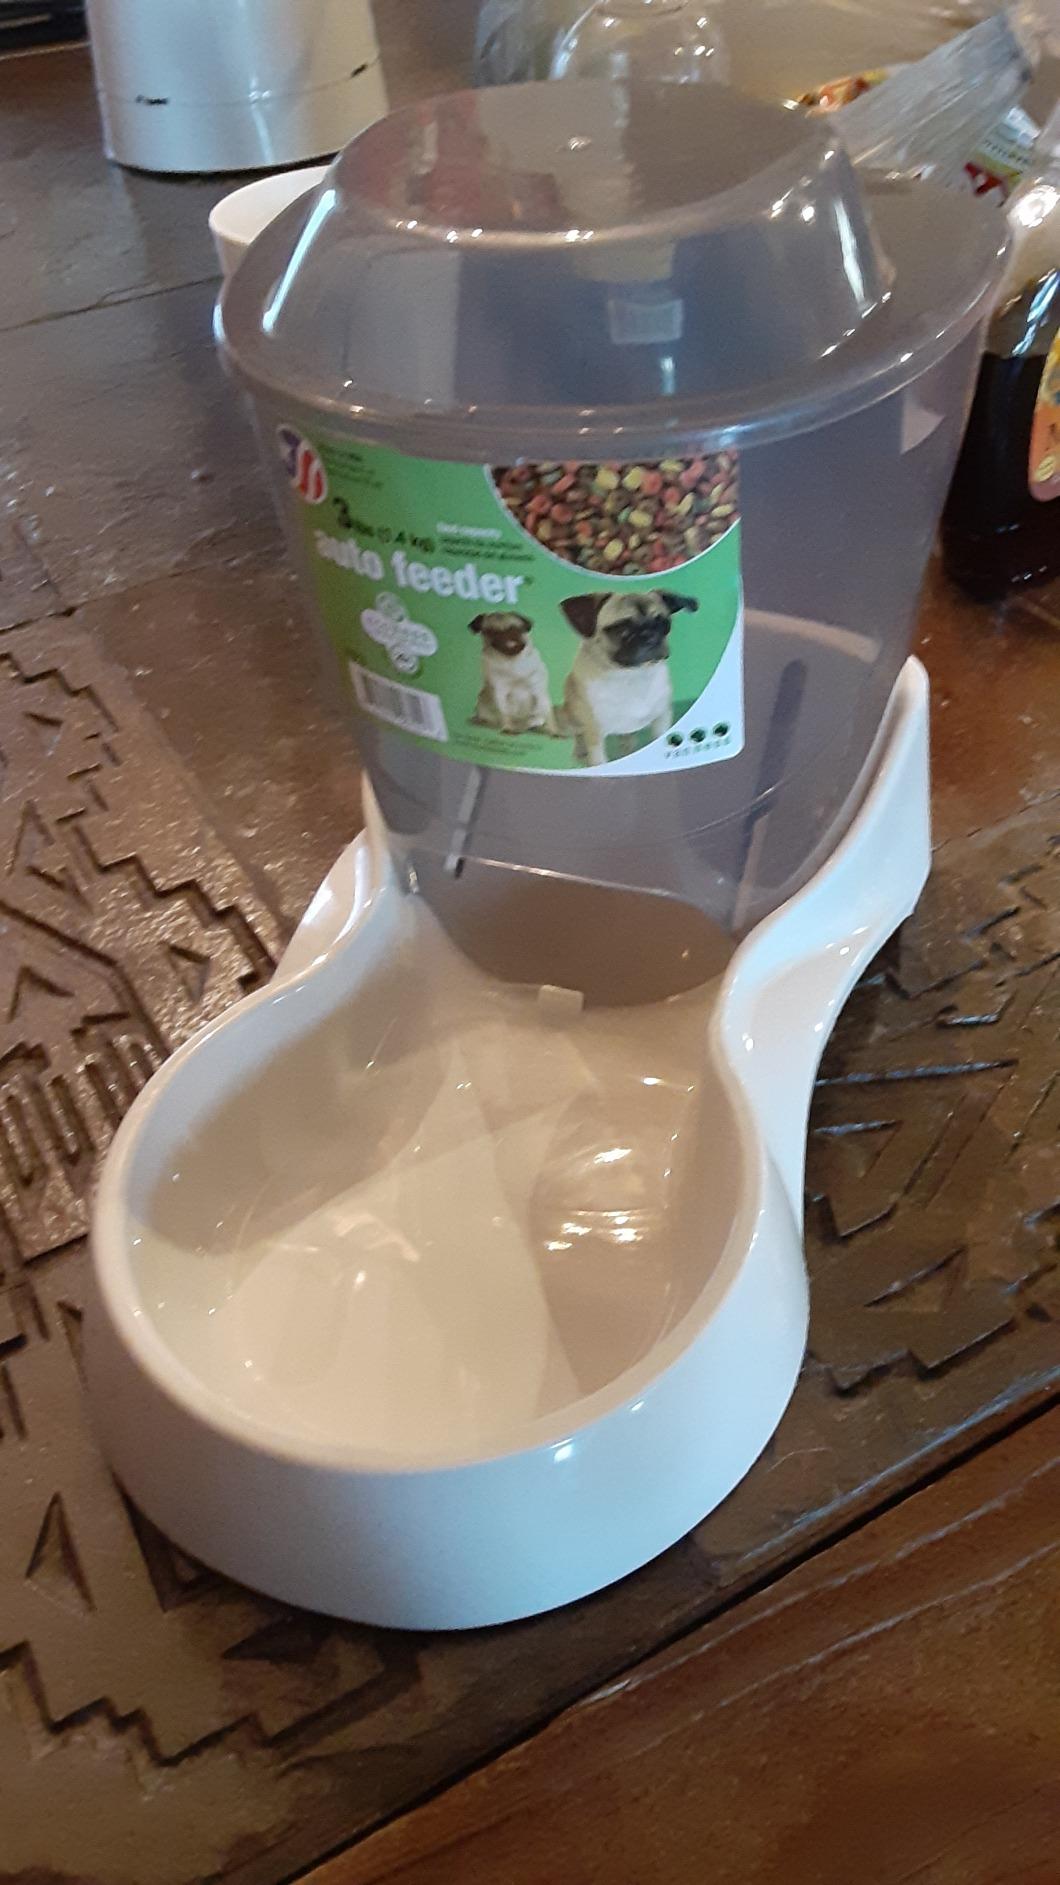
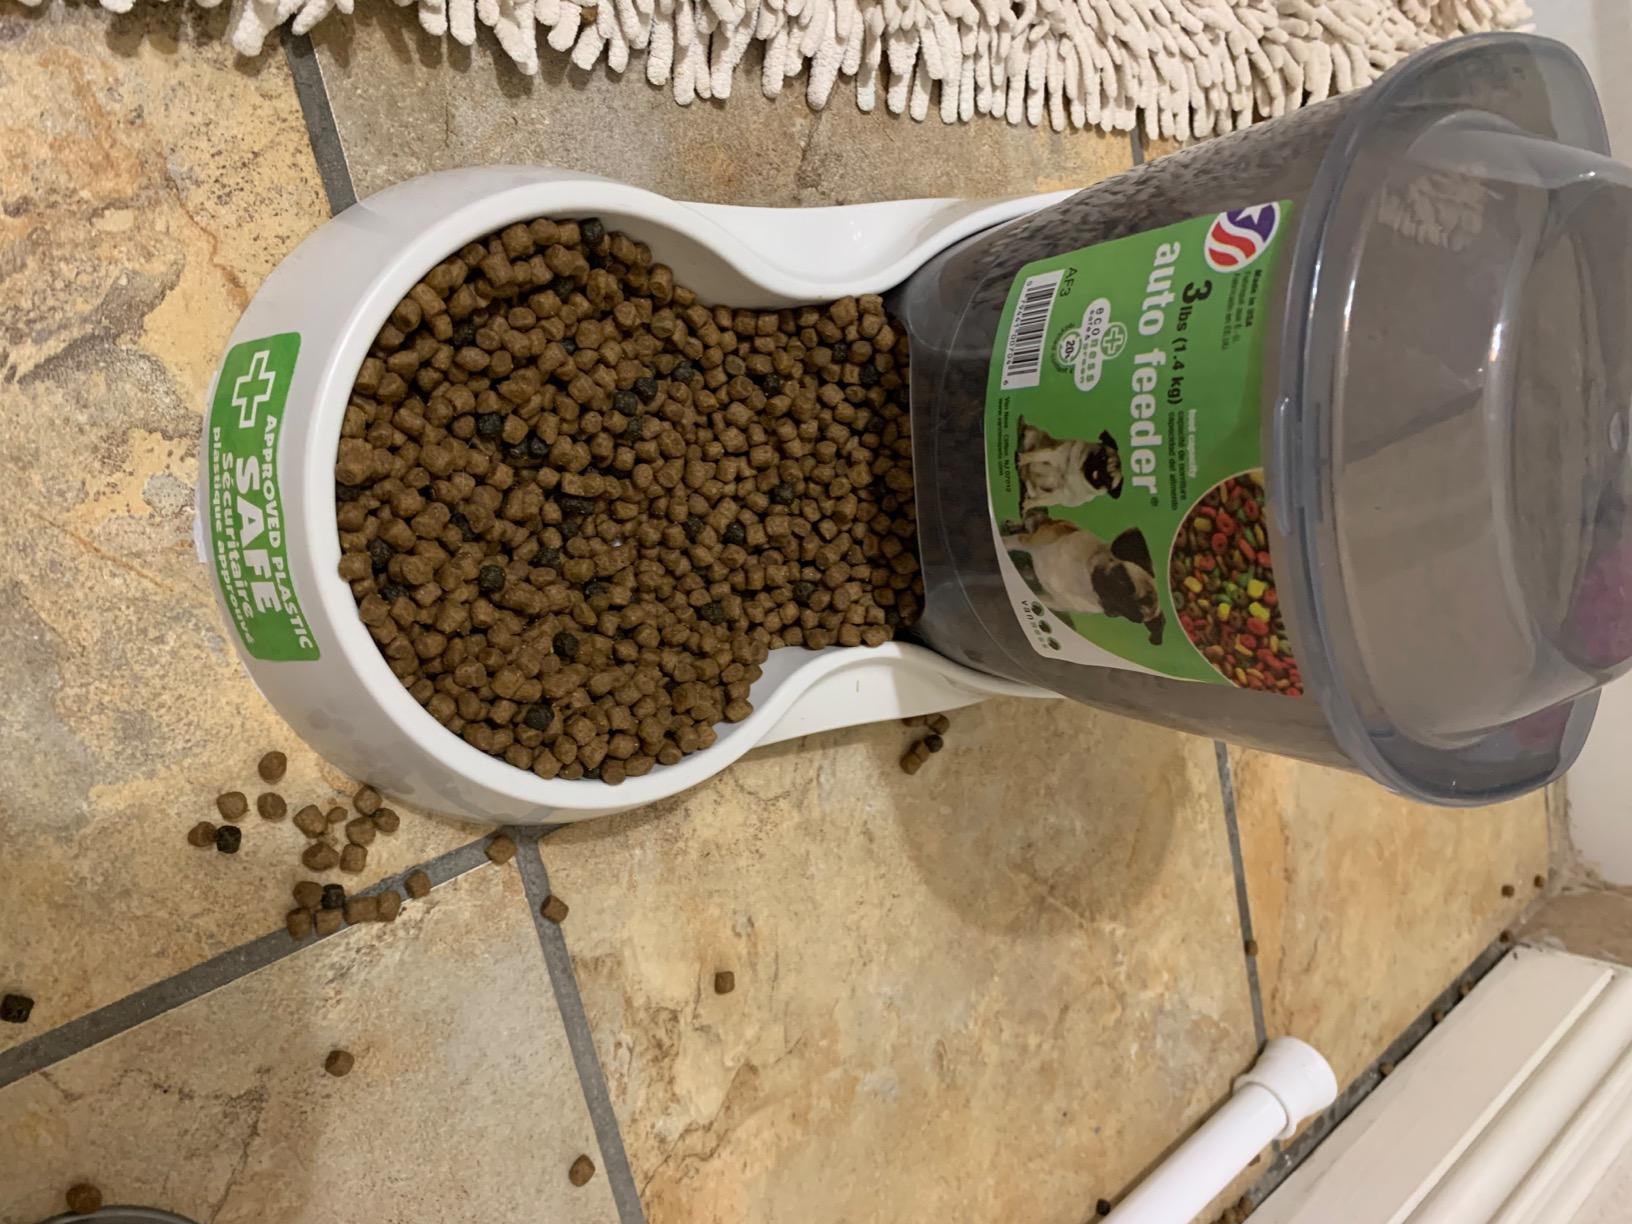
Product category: items_feeder
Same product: yes